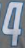
Number: 4